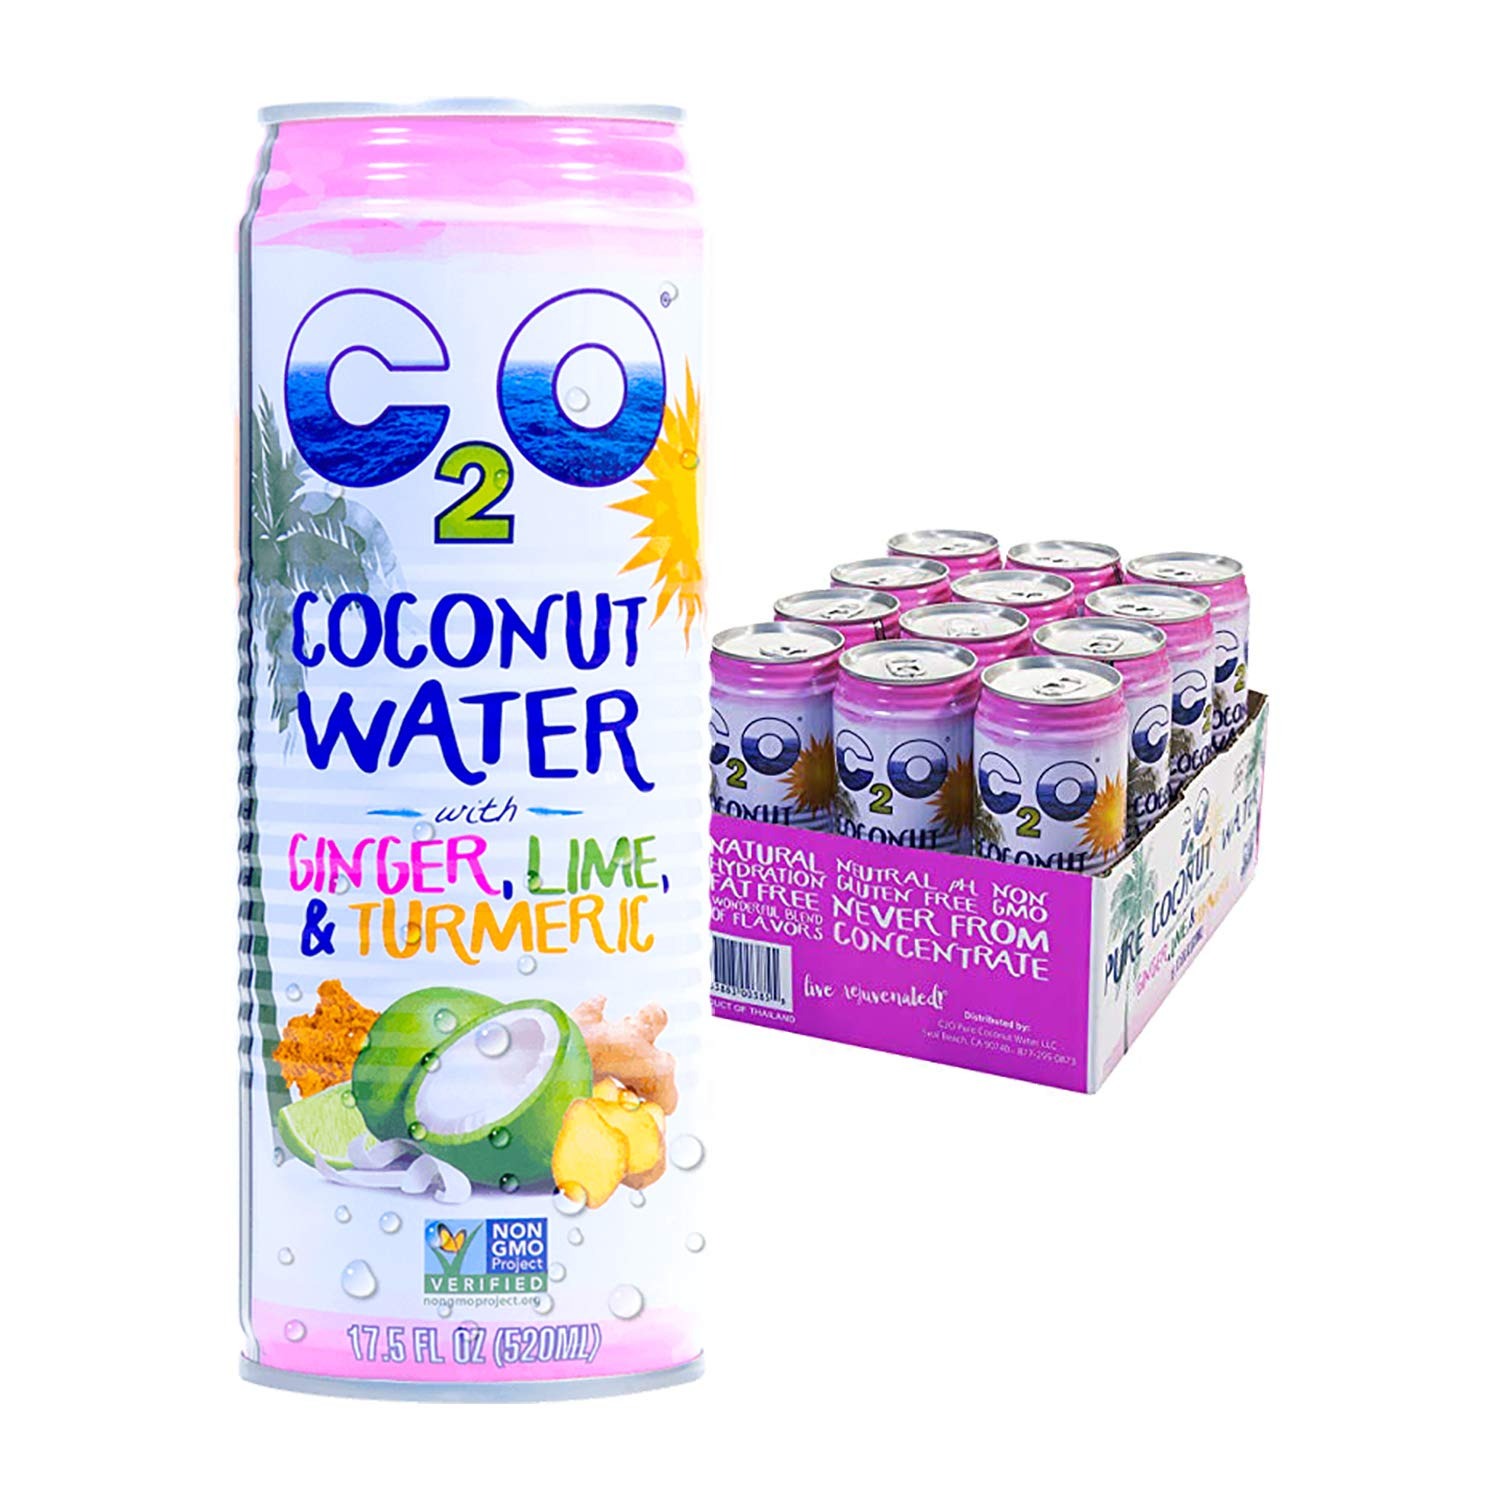
Item Name: C2O Pure Coconut Water with Ginger, Lime & Turmeric | Plant Based | Non-GMO | No Added Sugar | Essential Electrolytes | 17.5 FL OZ (Pack of 12)
Bullet Point 1: Pure coconut water made from young, green coconuts in Thailand
Bullet Point 2: 100% all natural with no artificial ingredients, colors, or preservatives
Bullet Point 3: Never from concentrate
Bullet Point 4: Neutral pH, unsweetened
Bullet Point 5: Fat-free, non-GMO, and gluten-free
Value: 210.0
Unit: Fl Oz

Price: 55.7